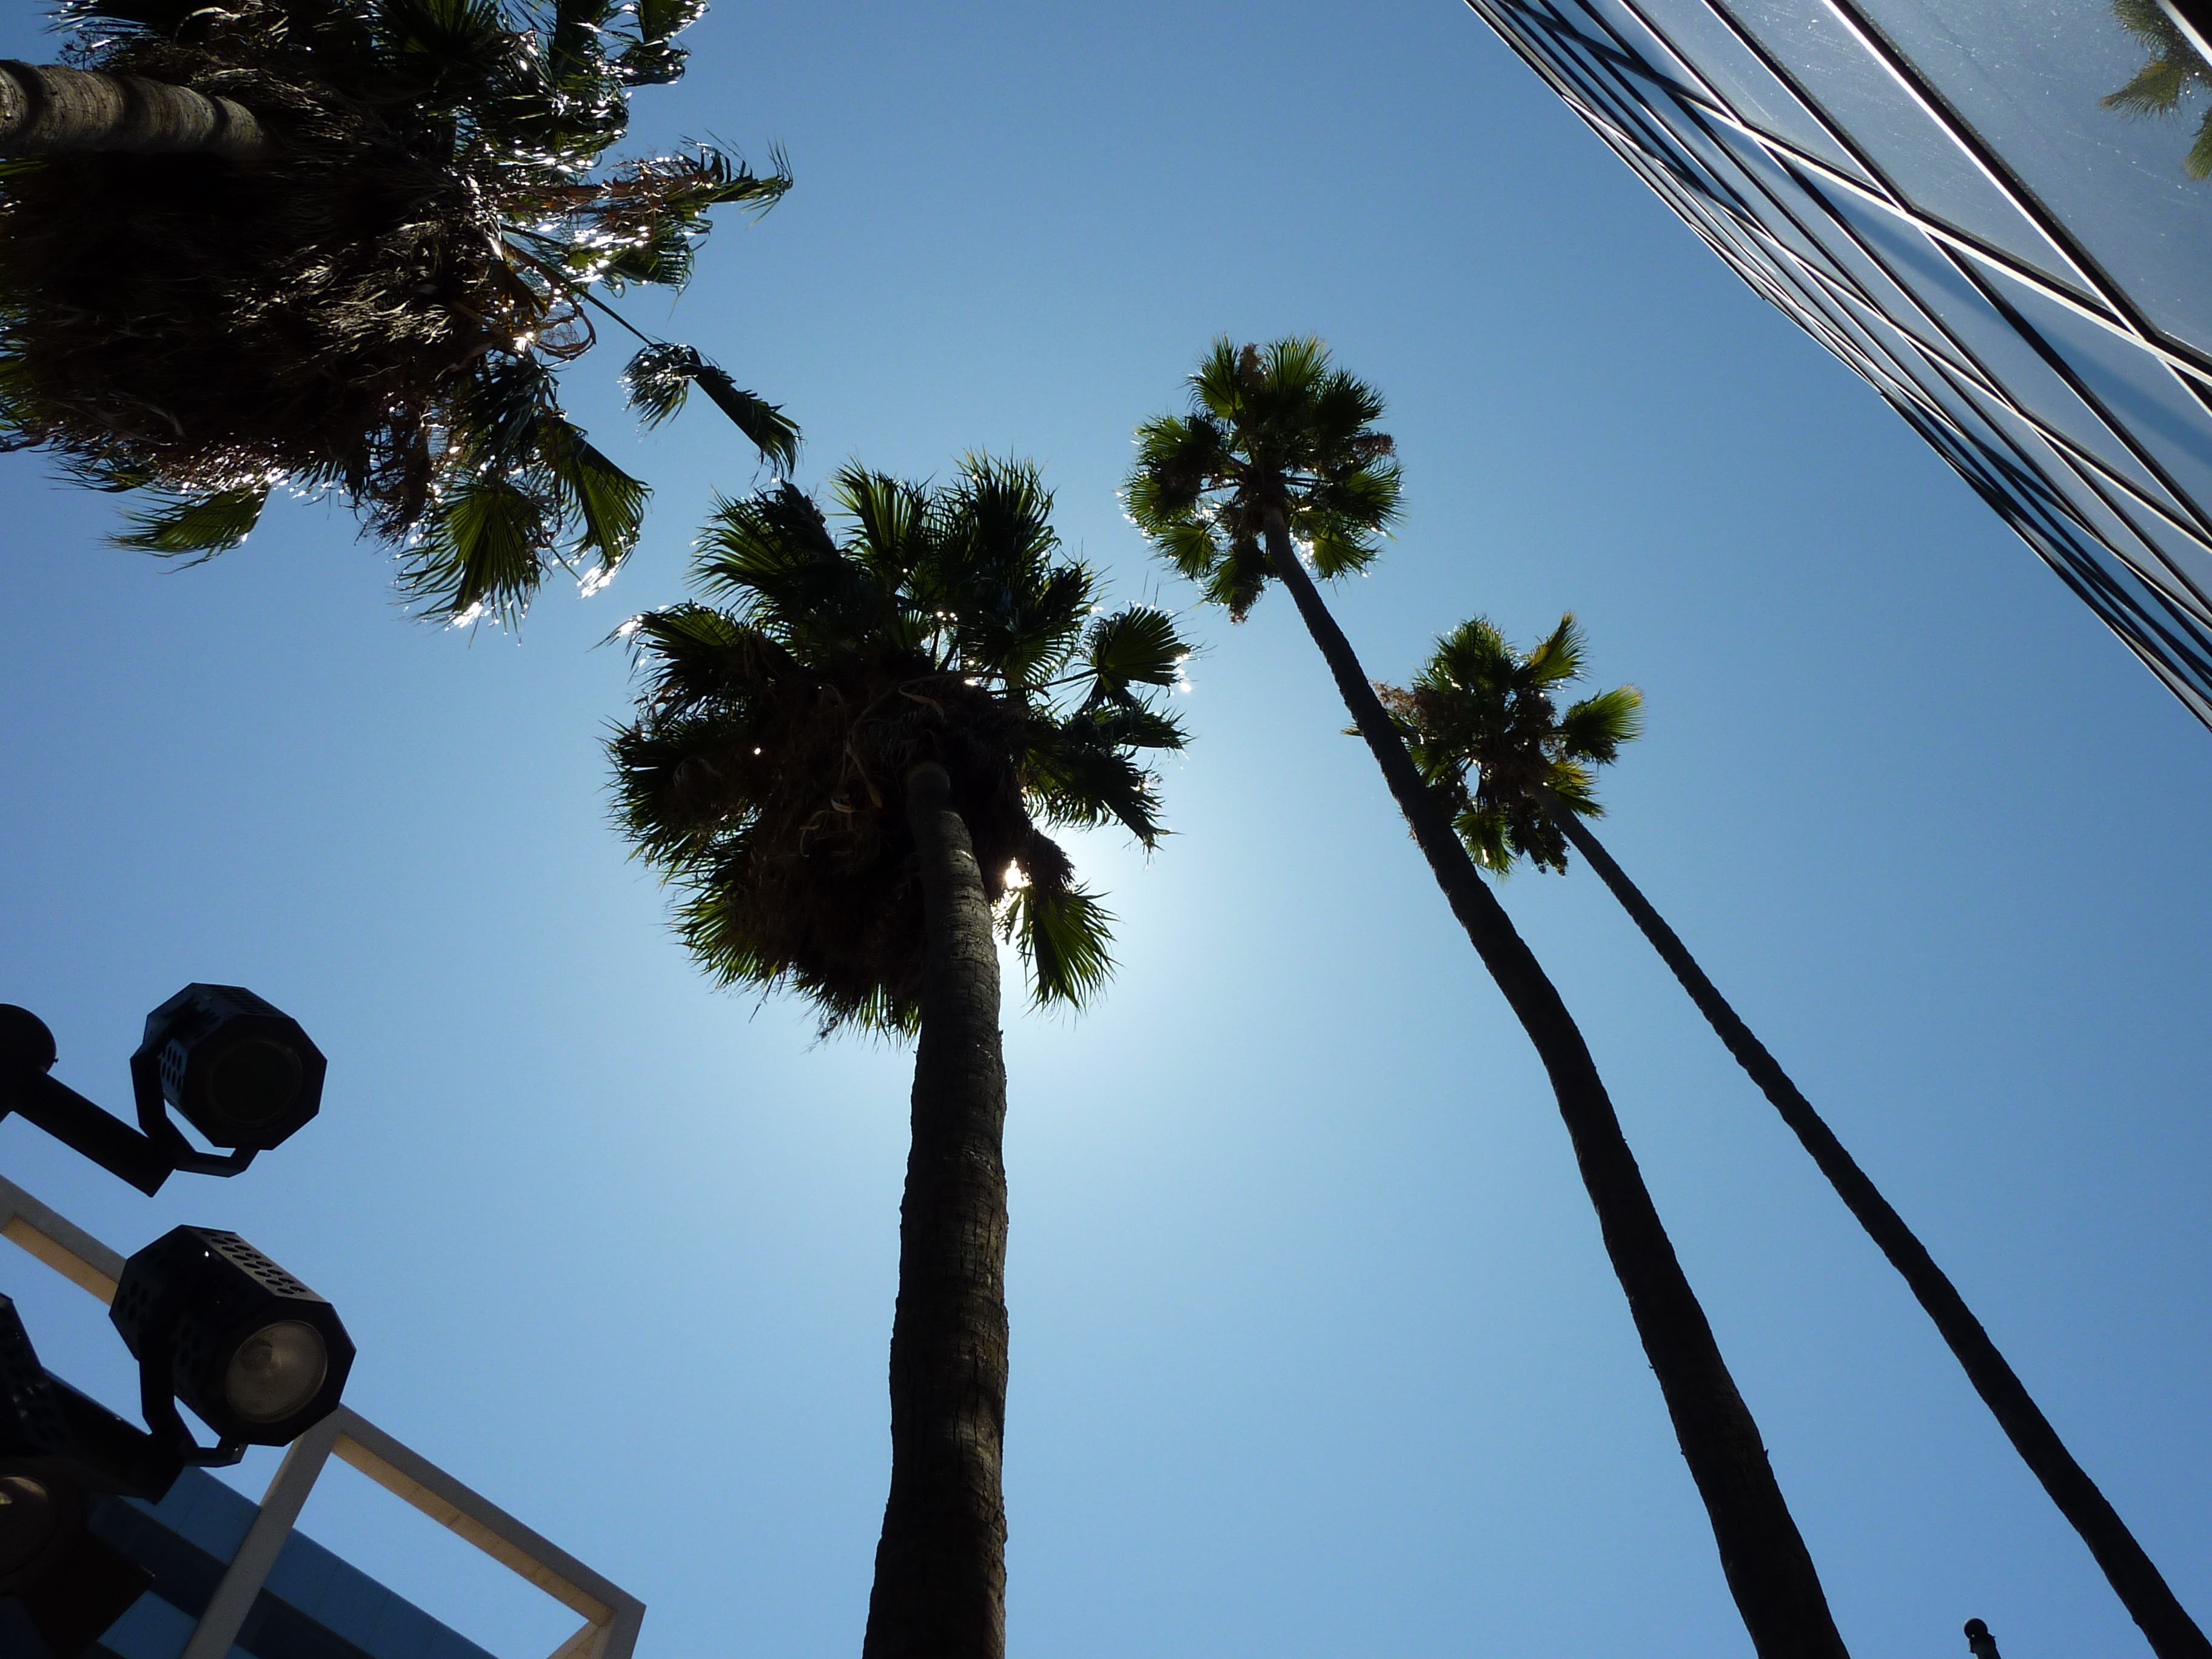
tree, branch, plant, sky, sunlight, leaf, flower, wind, hollywood, usa, blue, palm trees, los angeles, flowering plant, woody plant, land plant, arecales, palm family